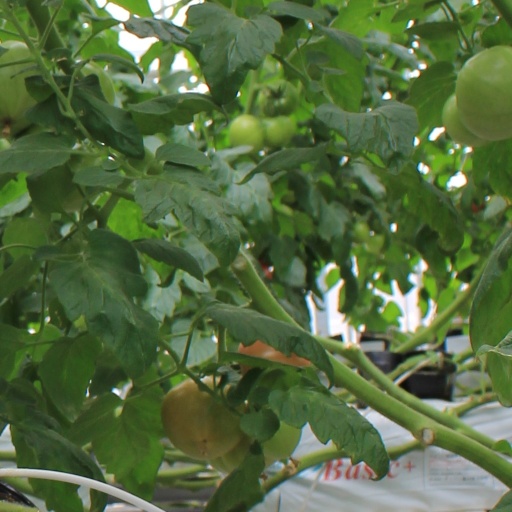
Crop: tomato